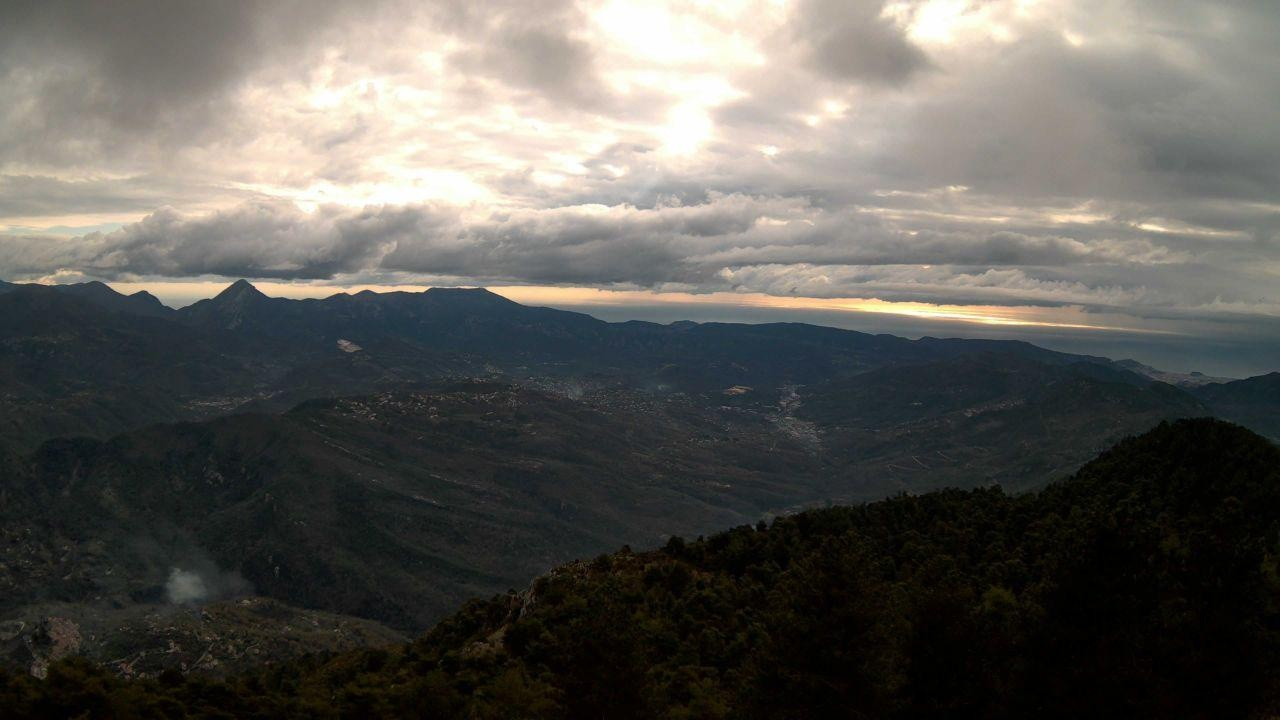
Fire: no
Smoke: yes